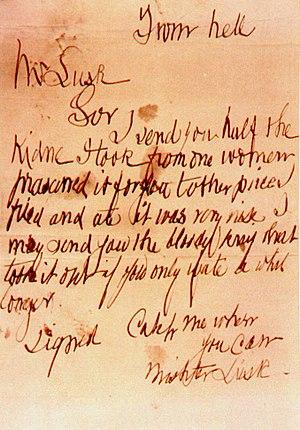
La lettre « From Hell » ou lettre de Lusk fut postée en octobre 1888 par une personne s'accusant d'être le tueur en série Jack l'Éventreur.
From Hell est une bande dessinée des auteurs britanniques Alan Moore et Eddie Campbell, sortie en 10 volumes de 1991 à 1996. L'histoire traite de l'identité et des motivations de Jack l'Éventreur, tout en brossant une peinture sociale de l'époque victorienne et en menant une réflexion sur la position de la femme dans la société occidentale à travers les âges. Le titre vient d'une lettre reçue par la police en 1888 et attribuée à l'assassin.
La Gaslamp Fantasy, parfois aussi appelée Gaslight Fantasy, est considérée comme un sous-genre de la fantasy. Elle est caractérisée par un ancrage spatio-temporel dans l'Angleterre de l'époque victorienne. Ce genre est proche du steampunk qu'il a inspiré et avec lequel - bien qu'aujourd'hui ce soit plus un esthétisme littéraire - il partage de nombreux caractères esthétiques.
Jack l'Éventreur est le surnom donné à un tueur en série ayant sévi dans le district londonien de Whitechapel en 1888. L'affaire à laquelle le personnage est lié, depuis l'époque de son déroulement jusqu'à aujourd'hui, donna lieu à maintes hypothèses et inspira bon nombre d'œuvres en tous genres, lui conférant un statut de mythe moderne.